Rainbow roll

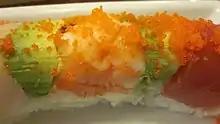
Colourful rainbow roll

The rainbow roll was introduced into United States culinary culture after the California roll, the first roll with nori seaweed leaf hidden inside rice. While the California roll uses no raw fish at all, the rainbow roll takes it one step further by adding raw tuna, salmon, shrimp, and white fish.